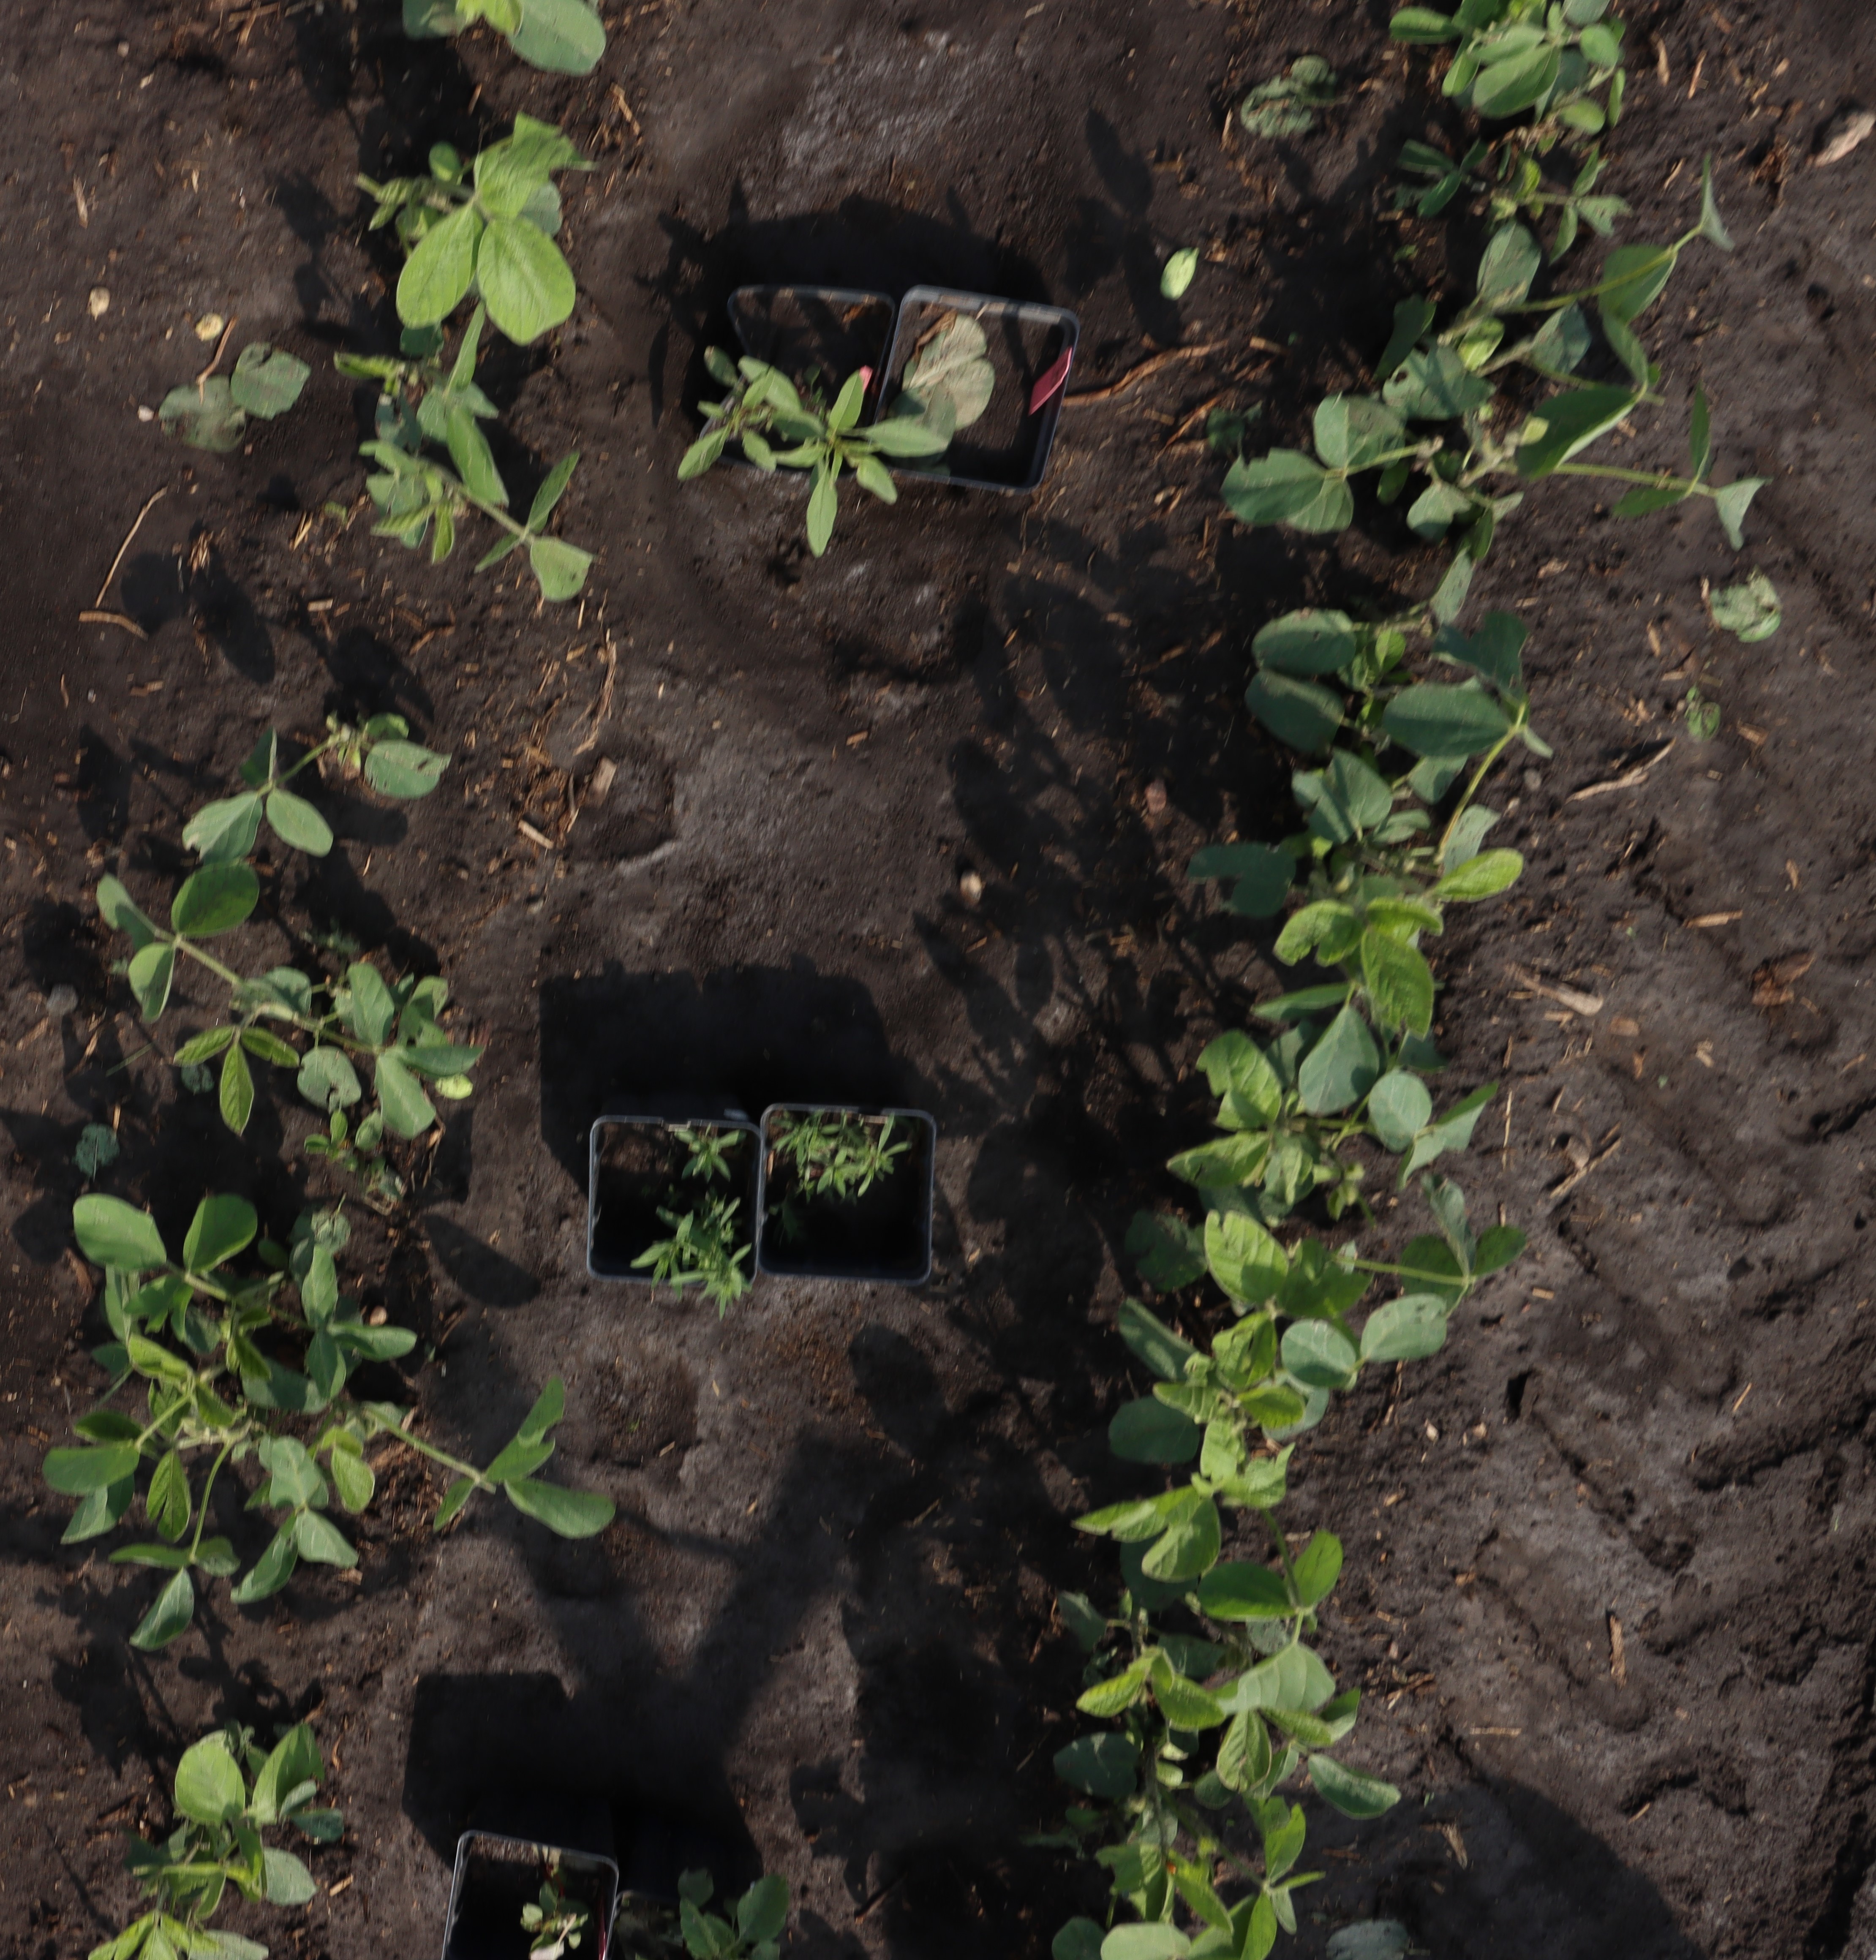
Crop: Soybean
Objects: Waterhemp, Soybean, Soybean, Soybean, Soybean, Soybean, Soybean, Soybean, Soybean, Soybean, Soybean, Soybean, Kochia, Kochia